LaBarre House

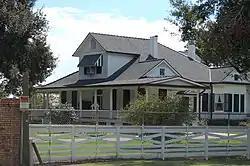

The LaBarre House, in Assumption Parish, Louisiana, near Napoleonville, Louisiana, was built in 1909. It was listed on the National Register of Historic Places in 2008.